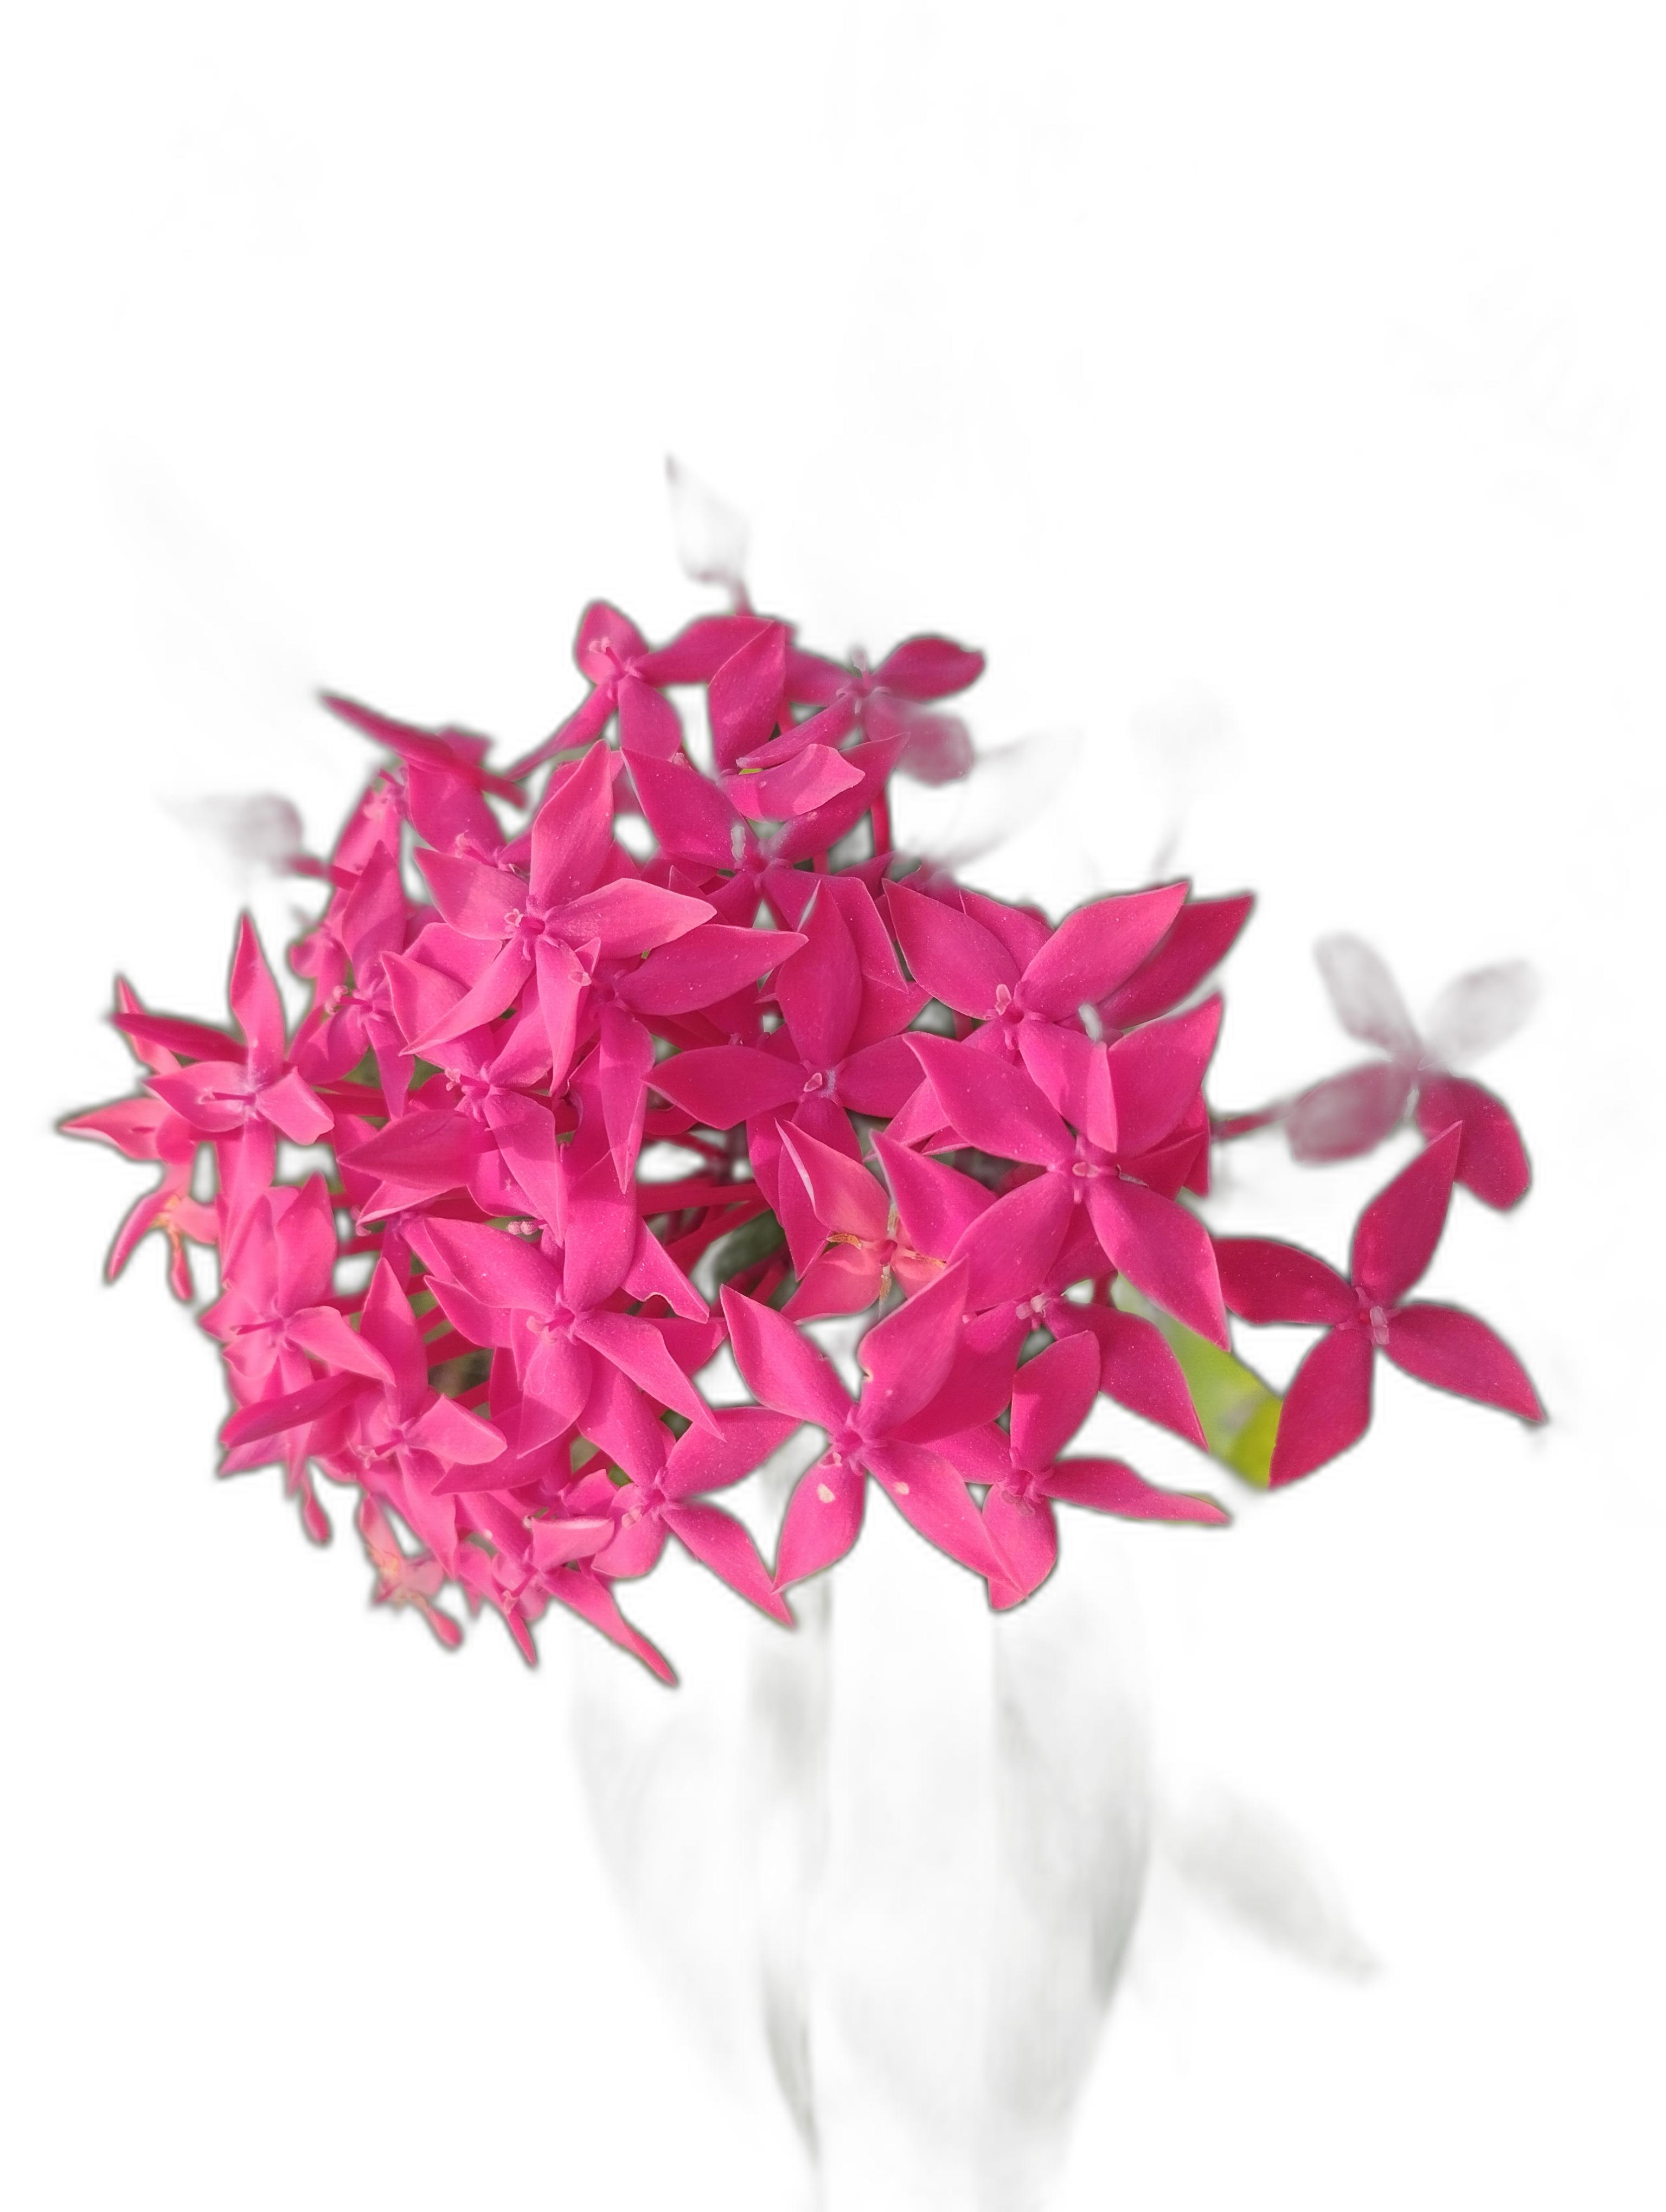
Label: Jungle geranium